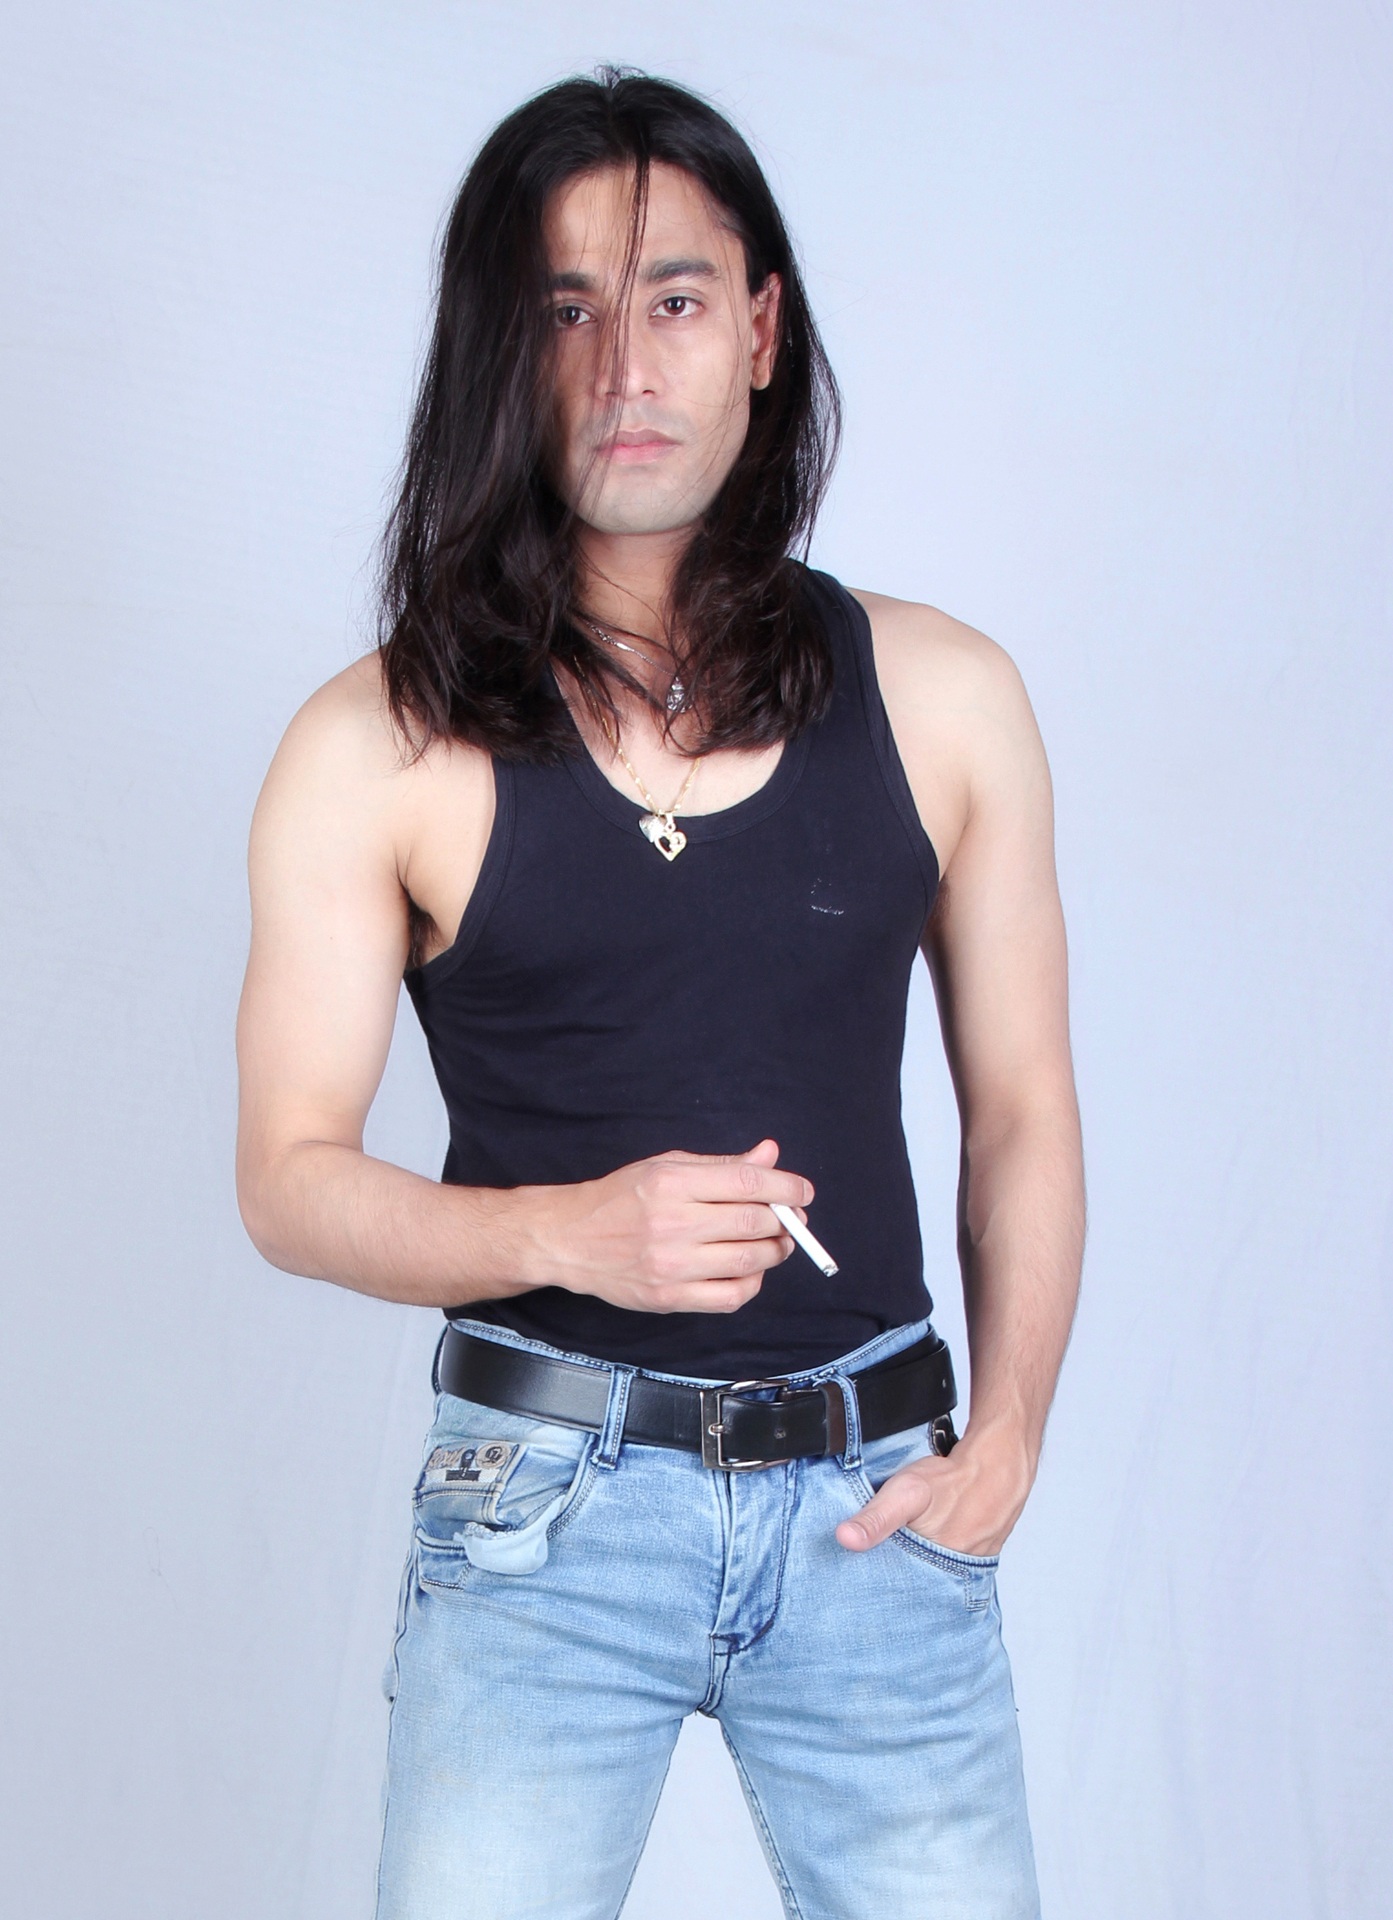
hand, person, people, hair, trunk, smoke, model, young, finger, fashion, clothing, arm, hairstyle, muscle, human body, thigh, pose, royalty, exotic, hindu, handsome, actors, abdomen, photo shoot, entertainer, sense, male models, indian male smoking, smoking men on style, bengali model smoking, long hair indian men smoking, long hair man, long hair model star, men smoking royalty free, indian men long hair, long hair men 2015, smoking fashion, bengali model rajkumar 2015, long hair men, stock images, men smoking pose, smoking hot men, rajkumar patra free images, bengali model raj, hot male stock images, long dark hair model, indian long hair men royalty free, model icon, bengali actor, indian actor, men with long hair, art model, supermodel